Openbare Bibliotheek Amsterdam

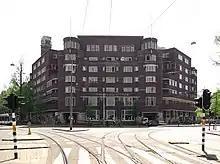
OBA Roelof Hartplein in Het Nieuwe Huis

Besides the Central Library or OBA Oosterdok, there are 25 branches in various neighborhoods of Amsterdam and in the villages of Diemen, Duivendrecht, and Ouderkerk aan de Amstel: